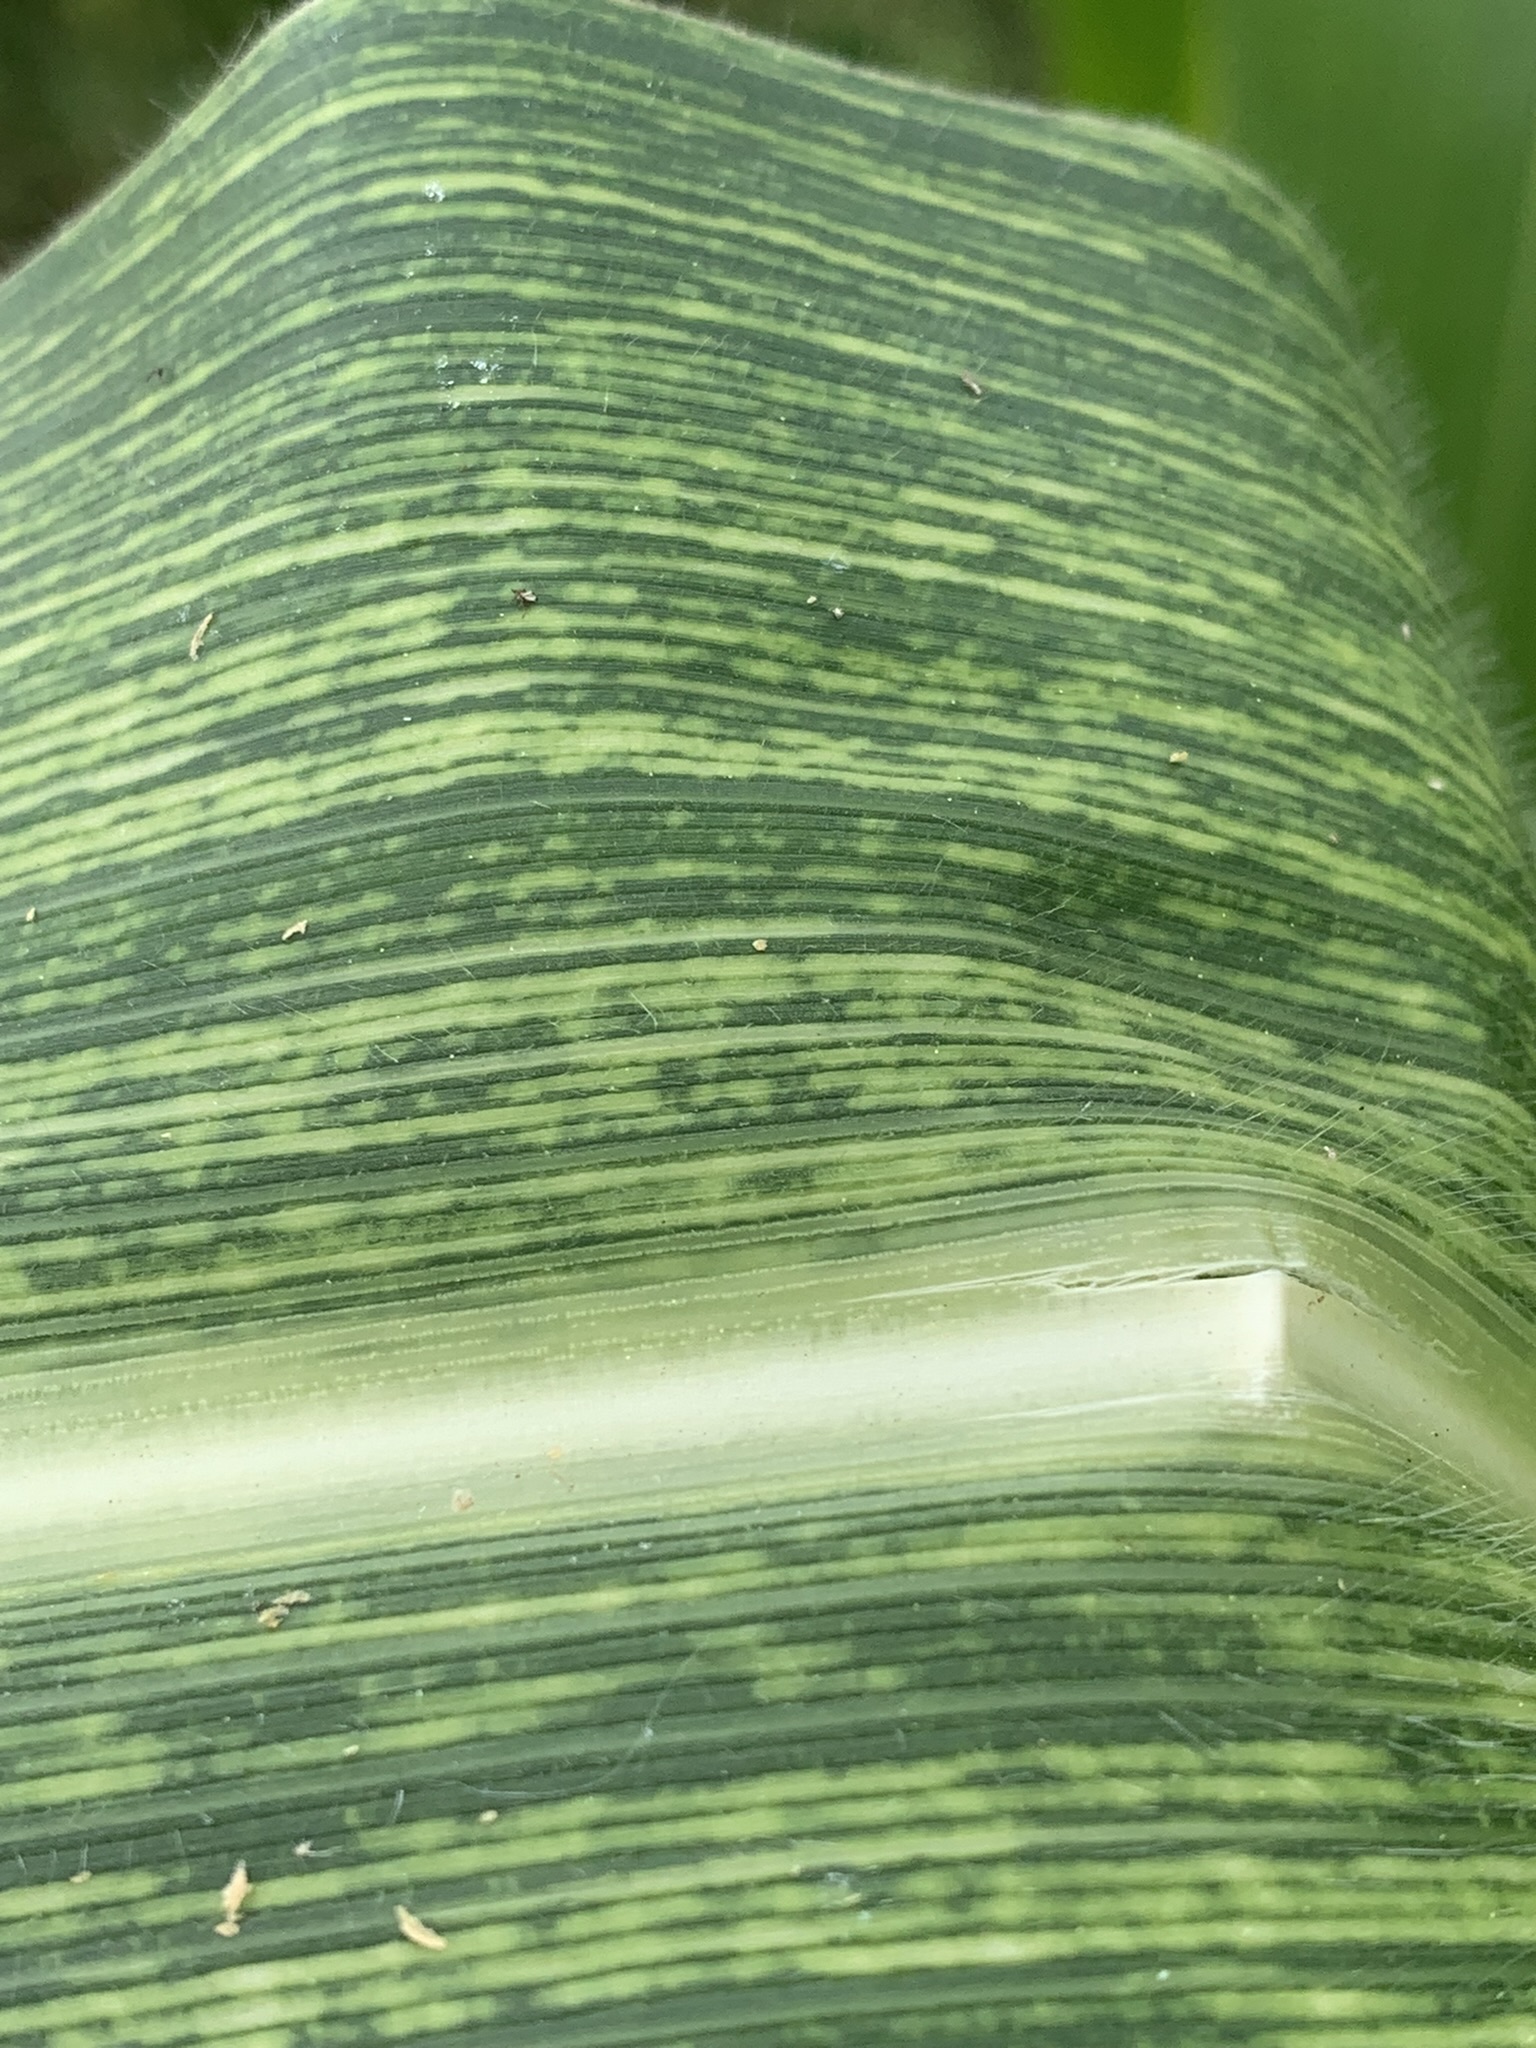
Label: MSV